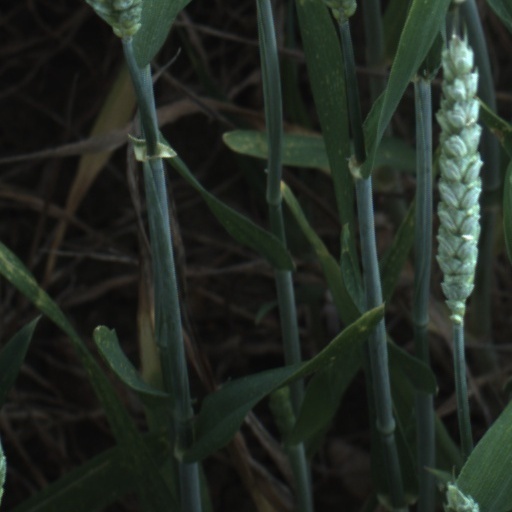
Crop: wheat